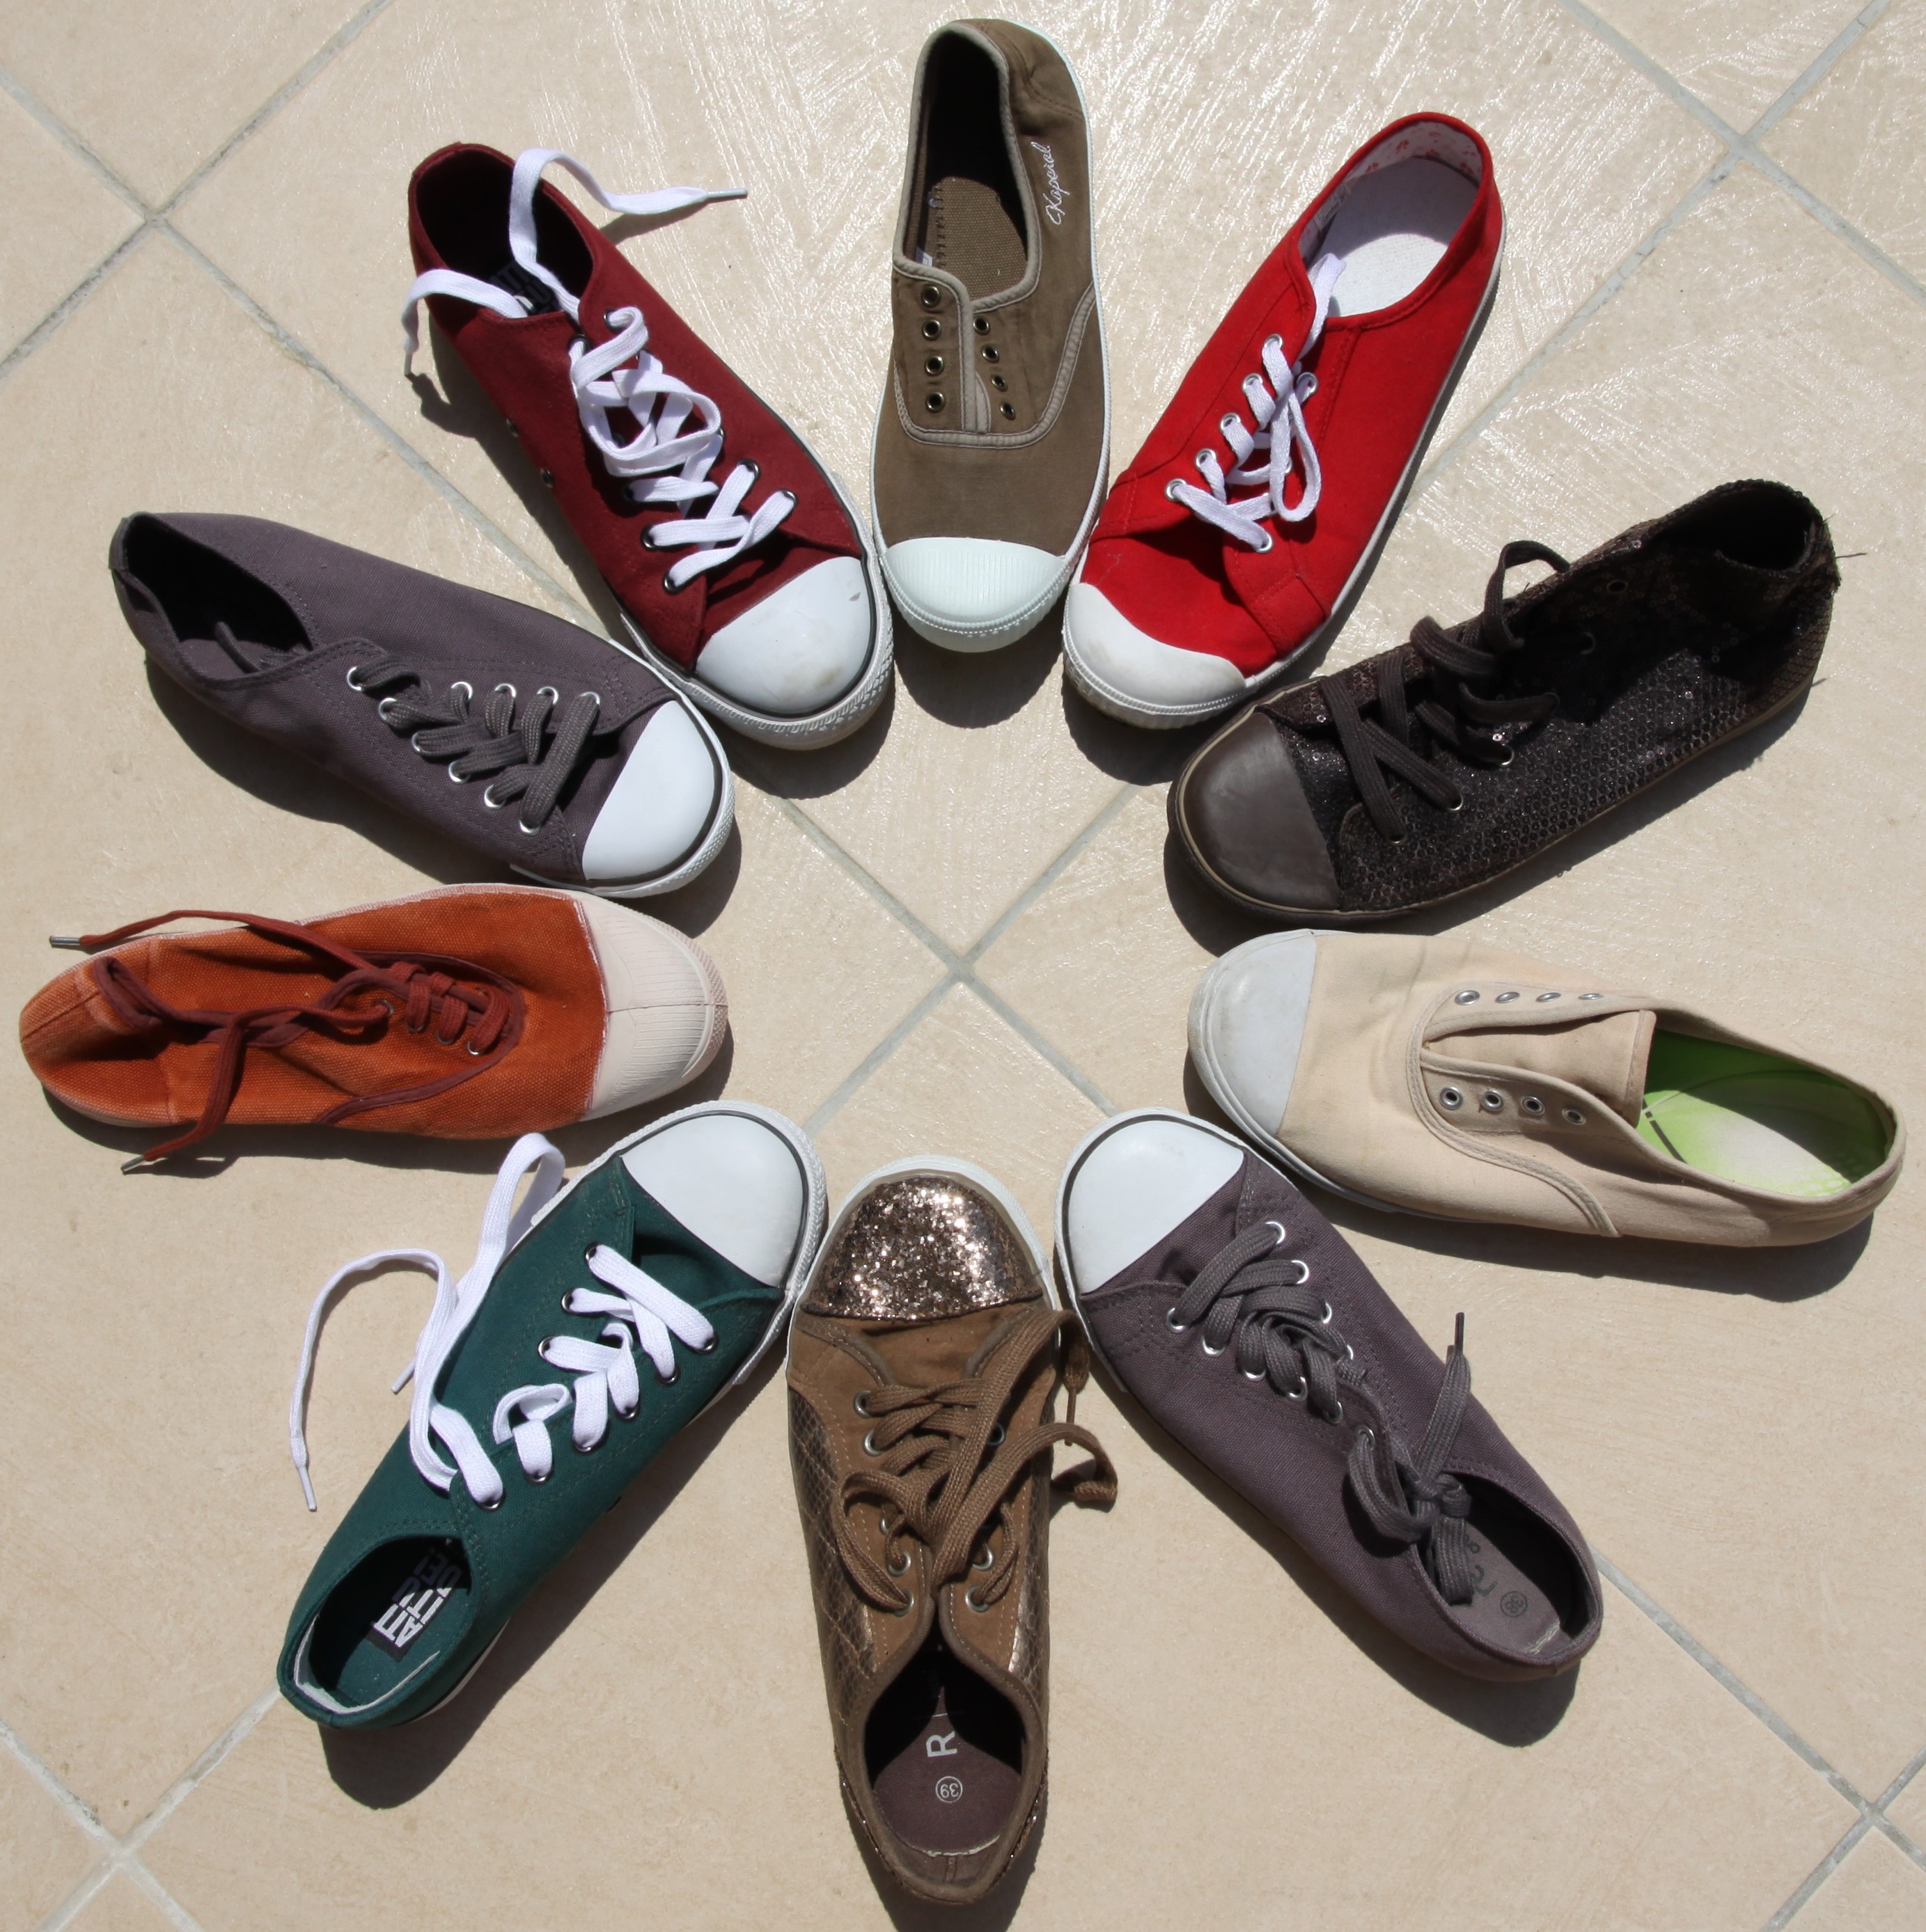
hand, shoe, fall, summer, spring, autumn, fresh, colorful, variety, golf club, font, shoes, palette, footwear, multicolored, diversity, different, spectrum, baskets, multicolor, assortment, mixture, colour splash, surfing equipment and supplies